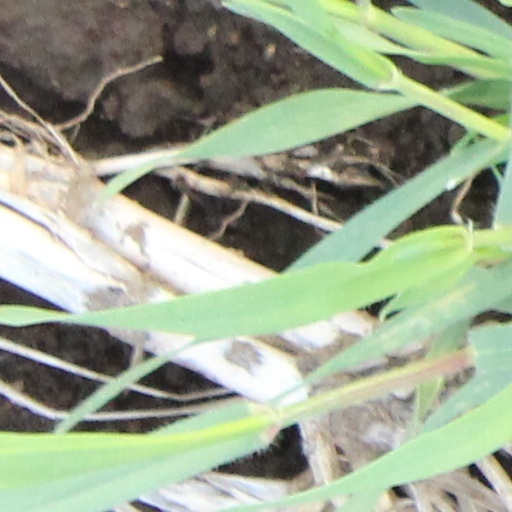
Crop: wheat